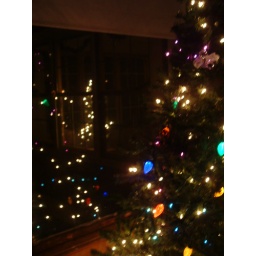
Reflection of the front room Christmas tree in the window looking into the new kitchen eating area window at another tree.